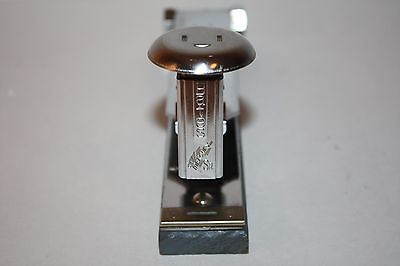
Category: stapler